Haakon VI

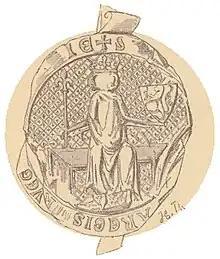
The royal seal of Haakon VI

Haakon VI (August 1340 – 11 September 1380) was King of Norway from 1343 until his death and King of Sweden between 1362 and 1364. He is sometimes known as "Haakon Magnusson the Younger" to distinguish him from his great-grandfather, Haakon V.